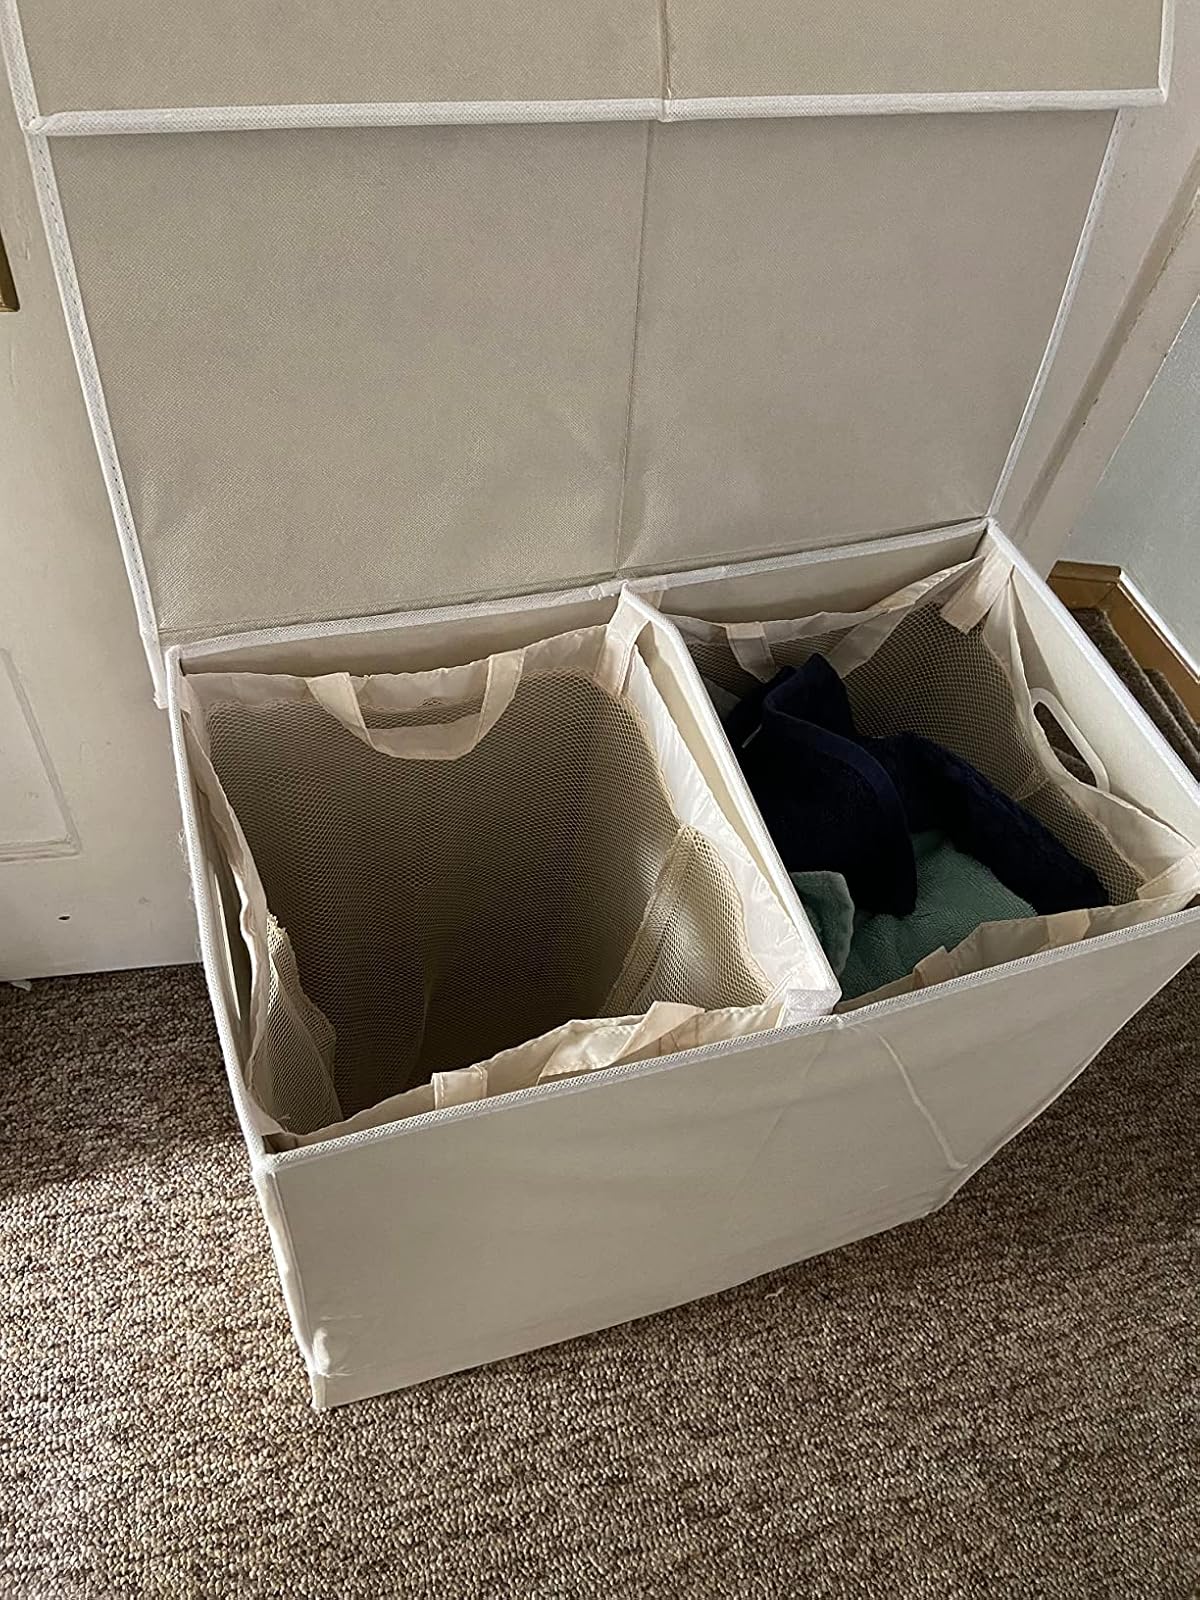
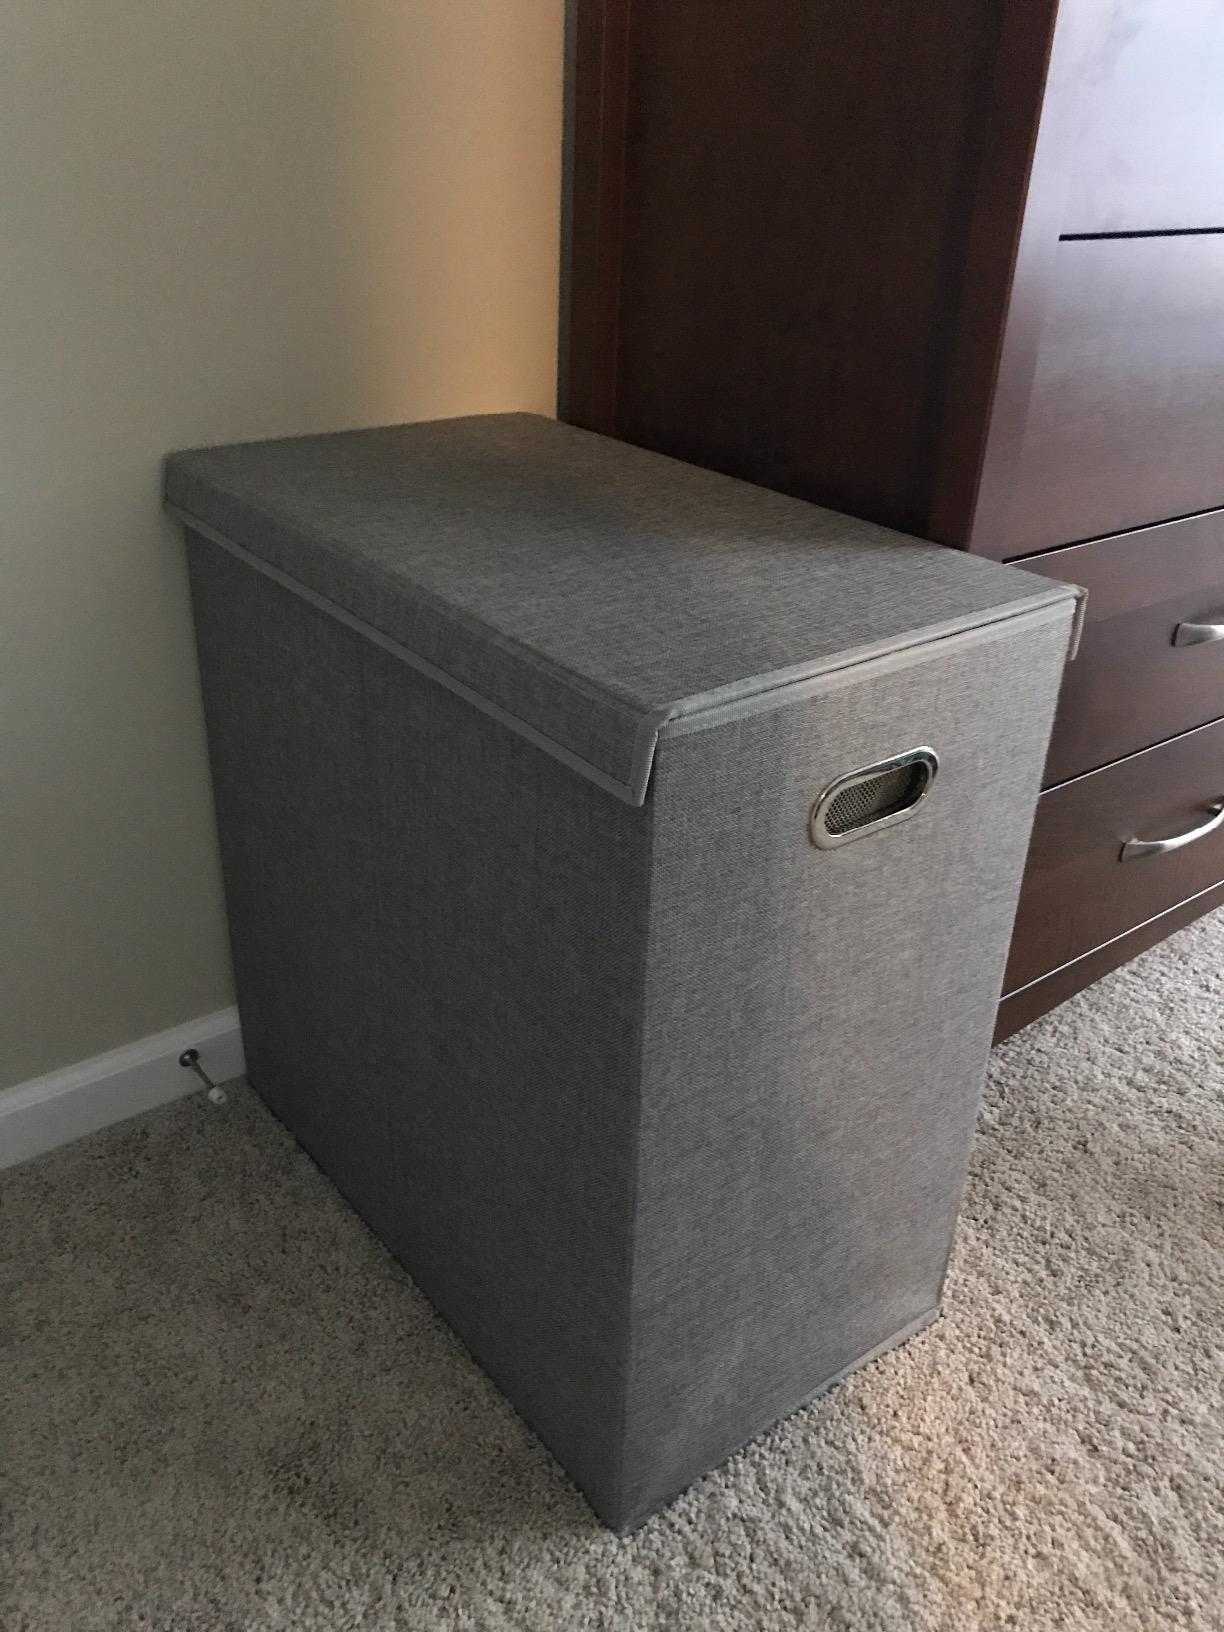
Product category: items_hamper
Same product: no